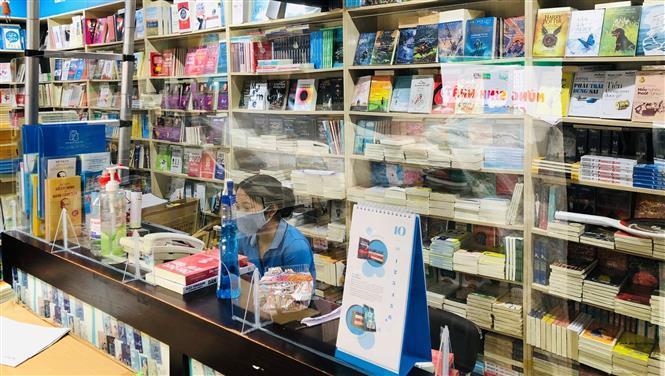
có một cái kệ sách ở phía sau cô gái mặc áo xanh